Alexander Y. Malcomson

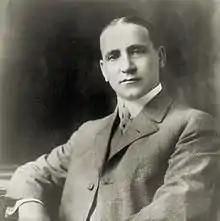

Alexander Young Malcomson (June 7, 1865 – August 1, 1923) was a coal dealer from Detroit, Michigan, who bankrolled Henry Ford's first successful foray into automobile manufacturing: the Ford Motor Company.